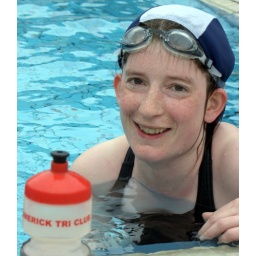
Emer and water bottle left behind by Limerick Tri Club